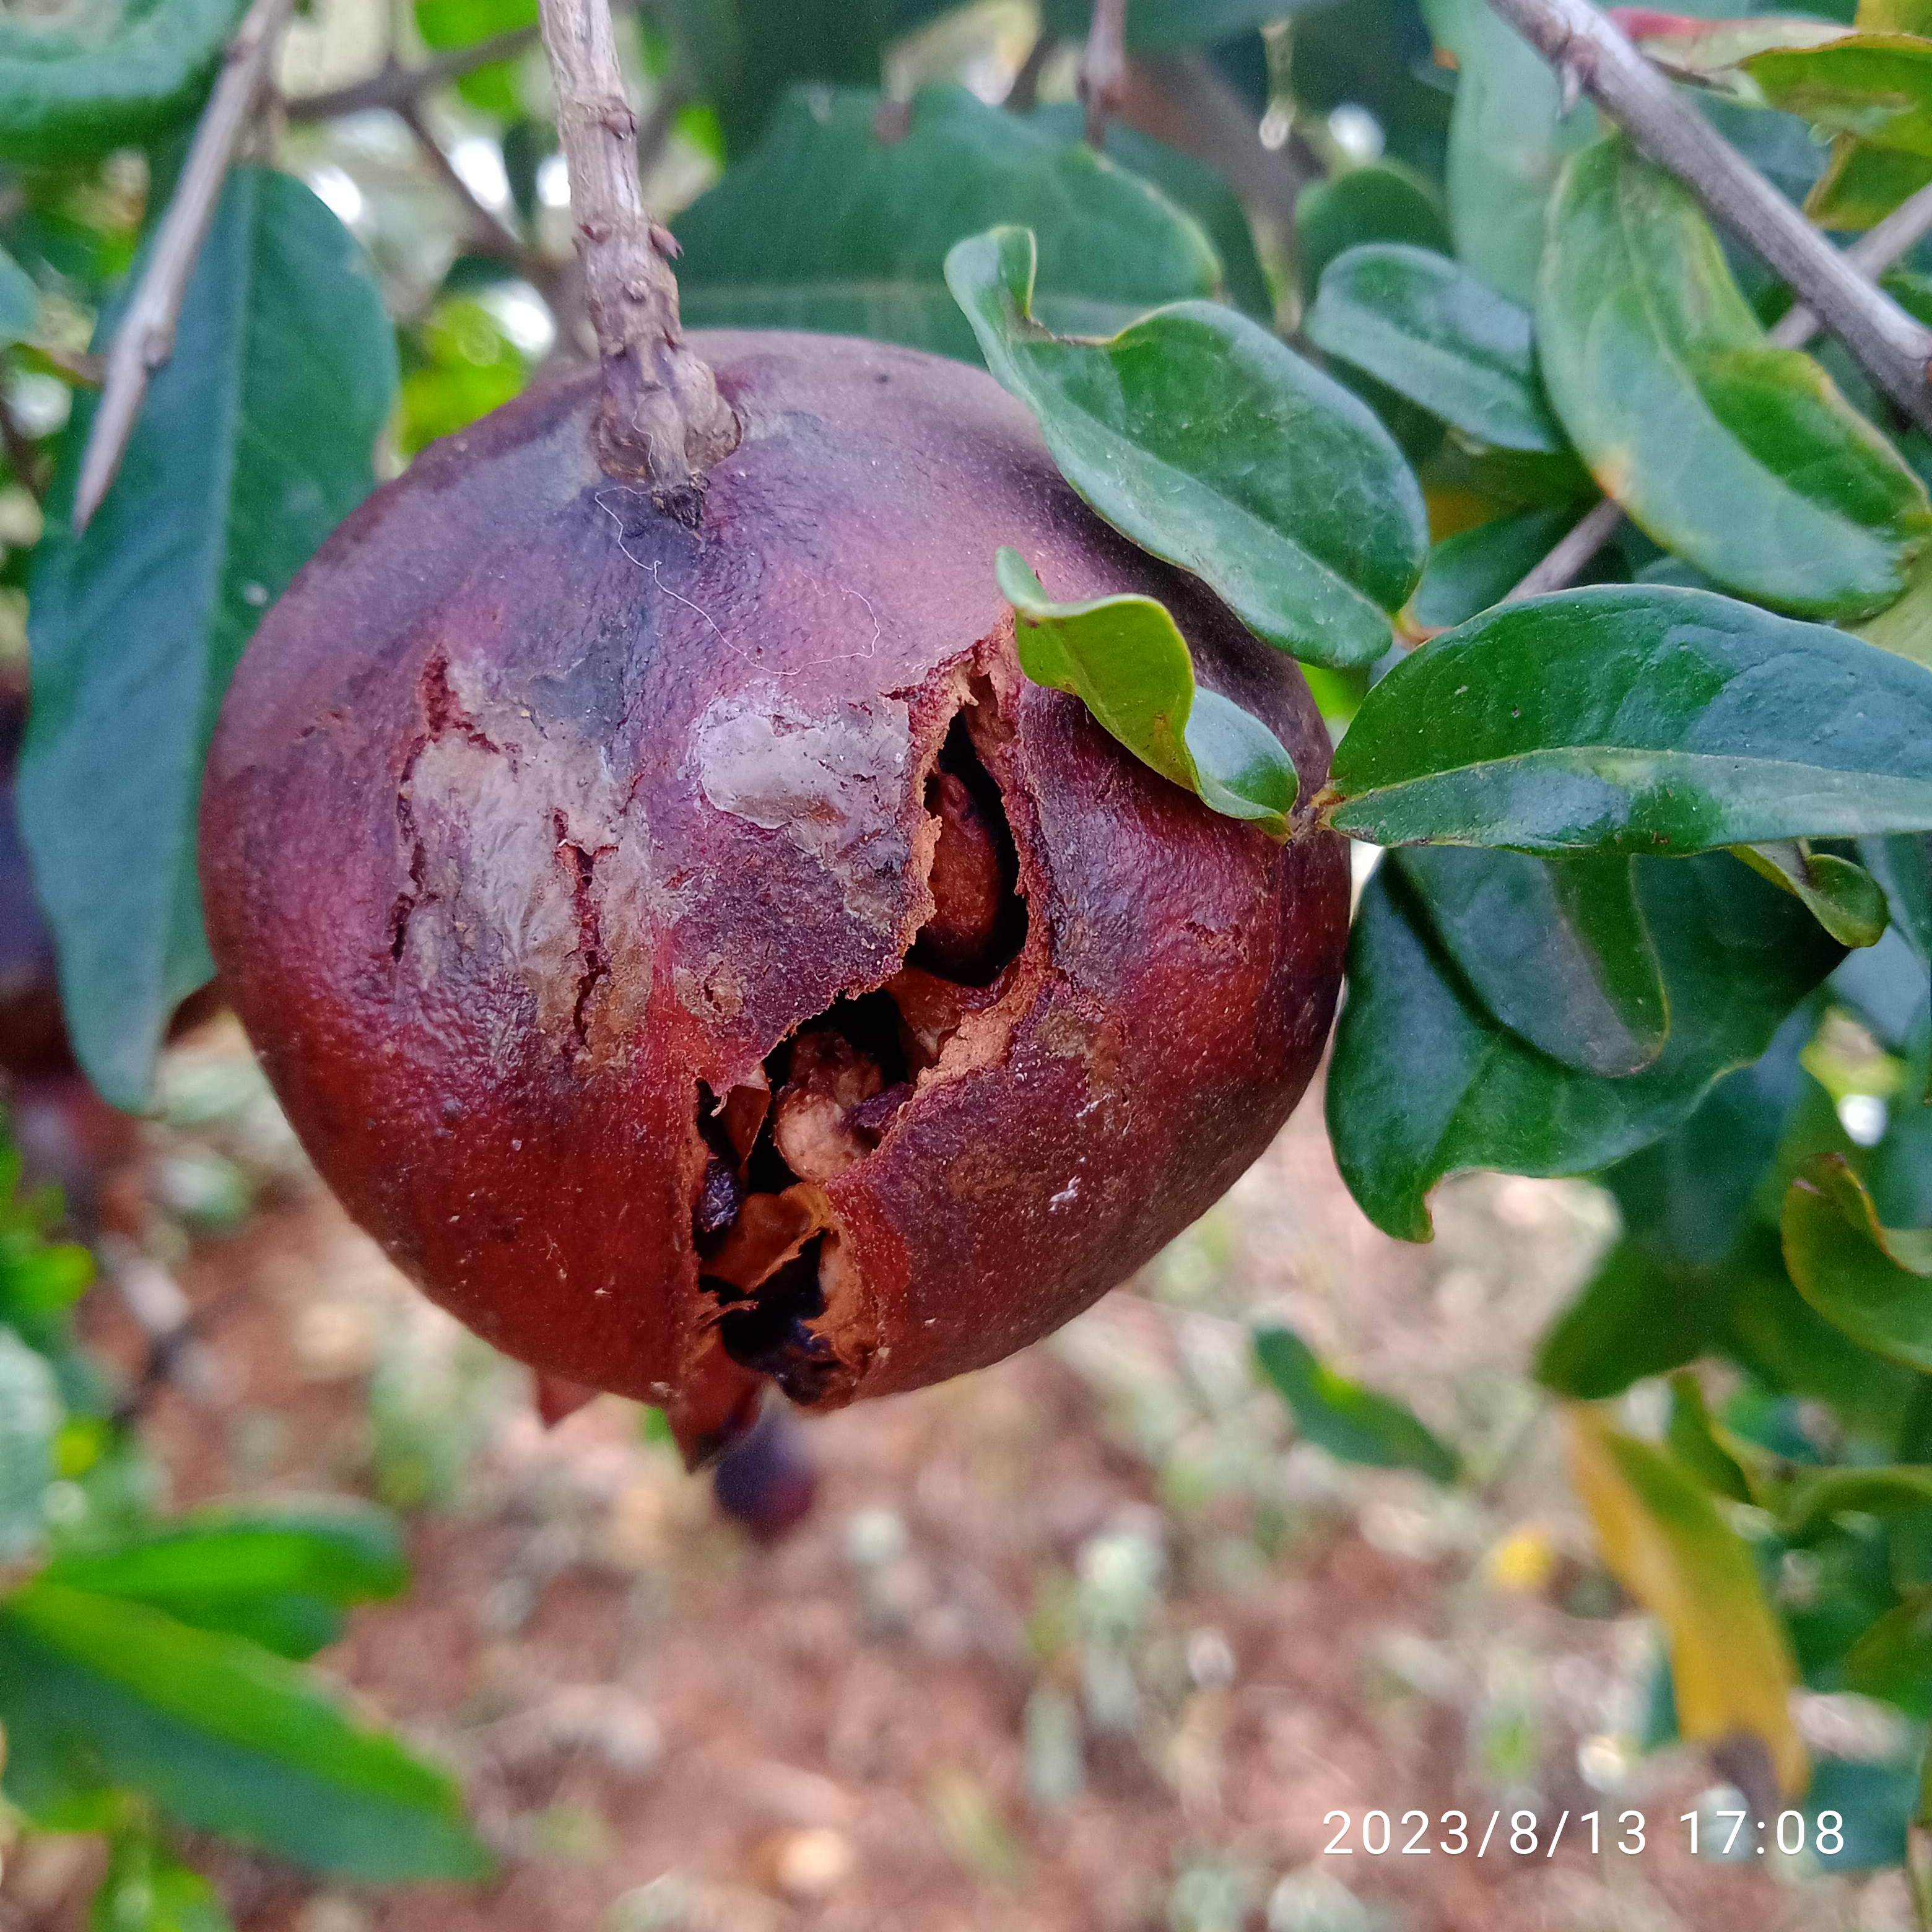
Label: Bacterial_Blight